Studentenverbindung

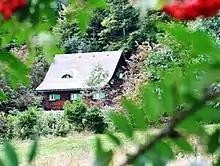
Some fraternities keep a lodge in addition to their main fraternity house. Here an example in heights of the Black Forest, belonging to the Corps Hubertia Freiburg.

Tensions started to build, with short-lived, illegal fraternities forming, being dissolved, and reforming at all universities, peaking in the German revolution of 1848 in which many members of "Studentenverbindungen" took part. Although the unification of Germany failed violently, the "Studentenverbindungen" emancipated themselves. Many of the members of the first Frankfurt parliament were in fact "Corps" students or "Burschenschaft" members.